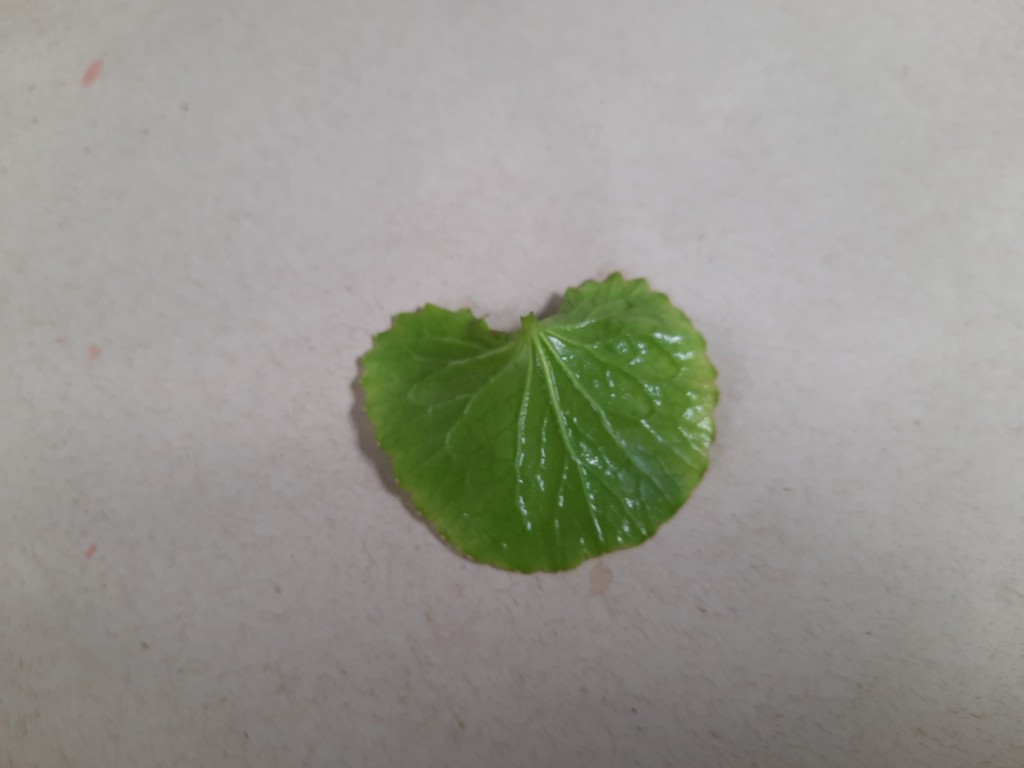
Label: Healthy